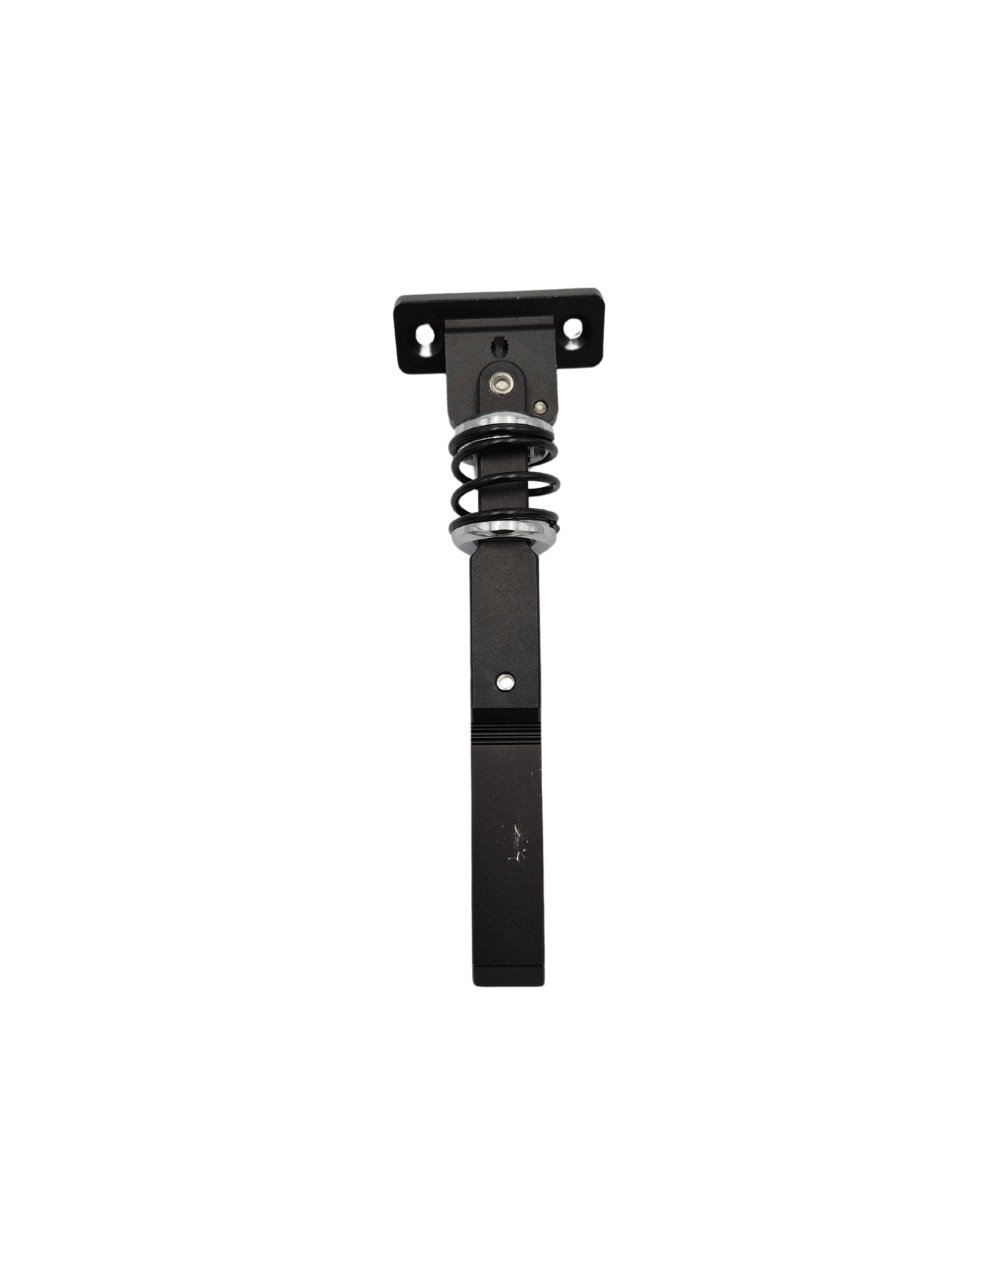
Béquille - Dualtron
Brand: Minimotors
Béquille Dualtron Avec l’usure du temps ou à la suite d’un choc, vous pouvez vous retrouver avec une béquille Dualtron cassée , défectueuse, ou encore qui s’est détachée et s’est perdue après une chute. Aussi, peut-être que vous voulez customiser votre trottinette Dualtron en l’équipant d’une béquille. Alors, l’achat d’une béquille de rechange Dualtron est nécessaire pour redonner ou renforcer l’utilité de votre magnifique Dualtron. Similaire à la pièce d’origine, la béquille de rechange Dualtron vous garantit la même flexibilité et solidité que la première. Grâce à elle, vous n’aurez plus à plier votre engin à chaque arrêt ou stationnement, et éviter ainsi de vous encombrer par exemple… Pas besoin par ailleurs d’un réparateur professionnel pour vous aider à monter la béquille sur votre Dualtron. Vous pouvez le faire vous-même en la fixant le long de la planche. Pour cela, il vous faudra juste vous servir de 2 rivets du bon diamètre pour la fixer sur les deux trous sur le côté de la planche (pour une customisation, vous pouvez également les percer si à la base votre trottinette ne possédait pas de béquille) Pour quels problèmes ? Béquille Dualtron cassée, défectueuse, perdue Compatibilité Trottinette électrique Dualtron Couleur Noir
Category: Sporting Goods > Outdoor Recreation > Cycling > Unicycle Accessories